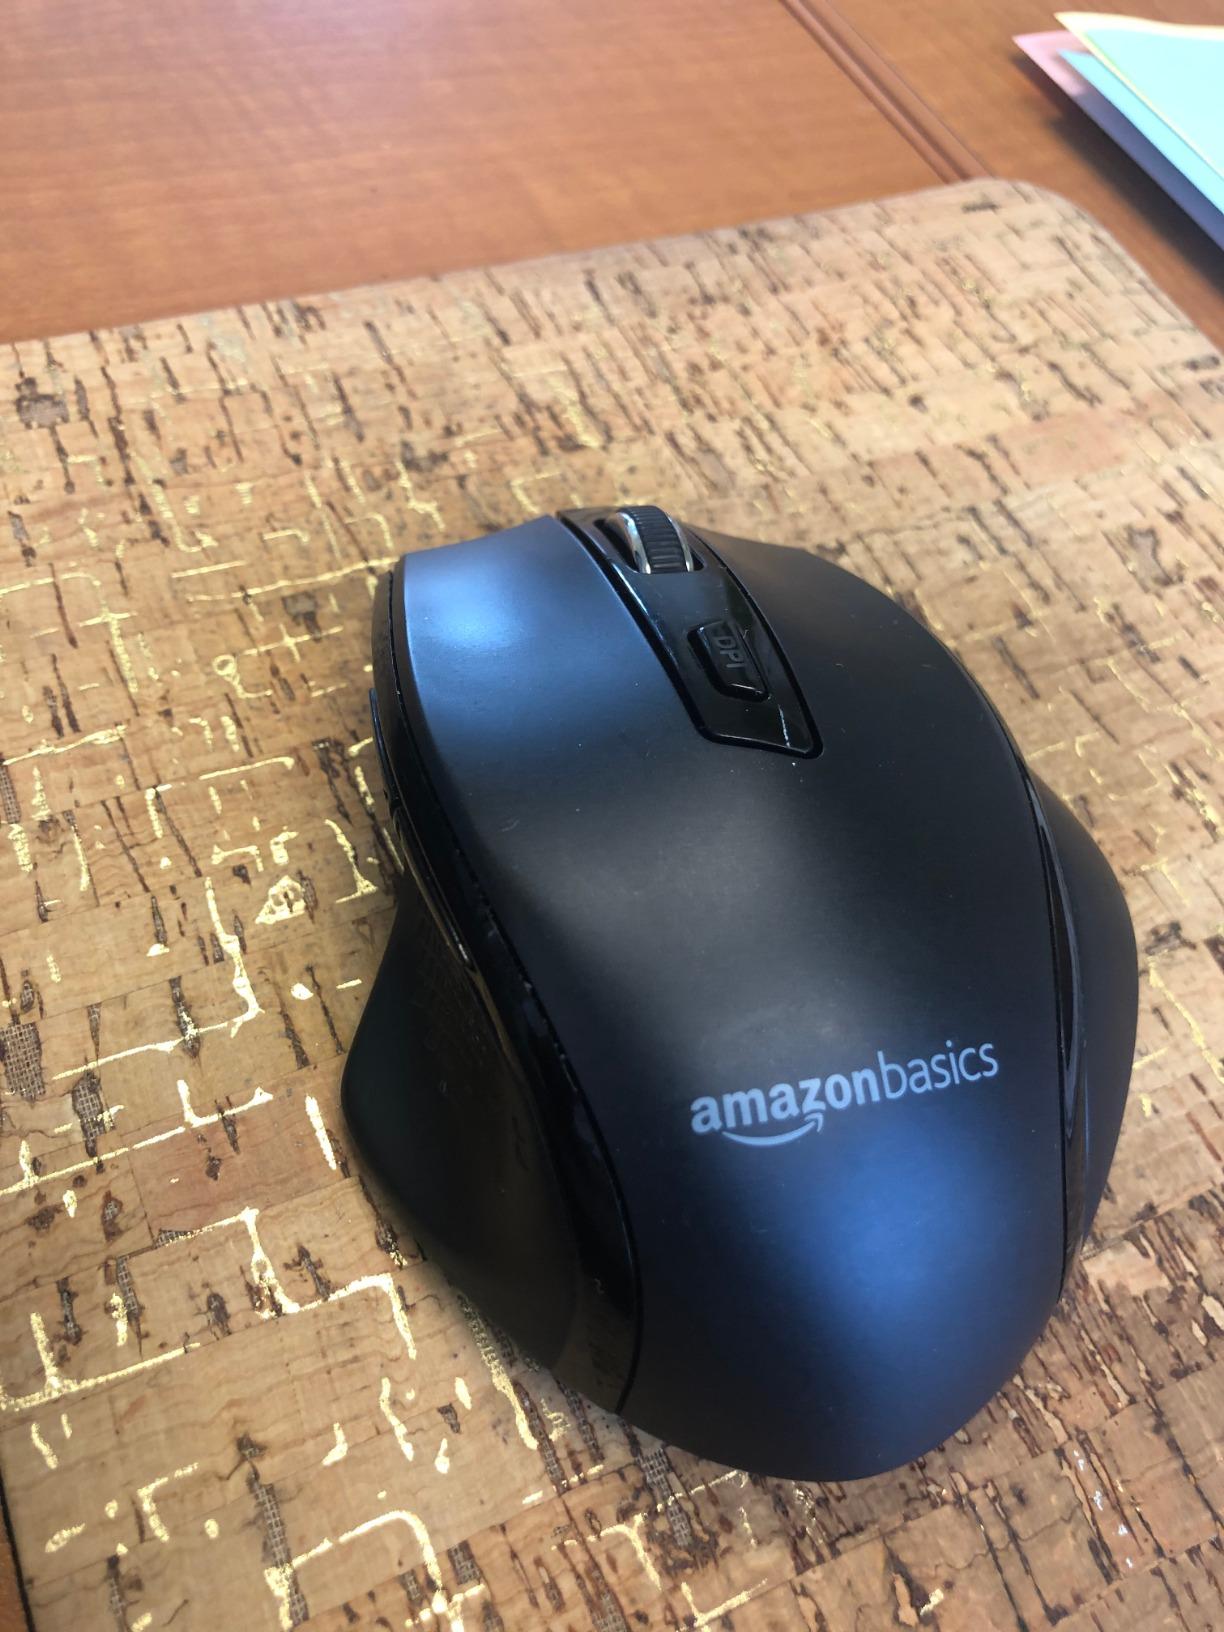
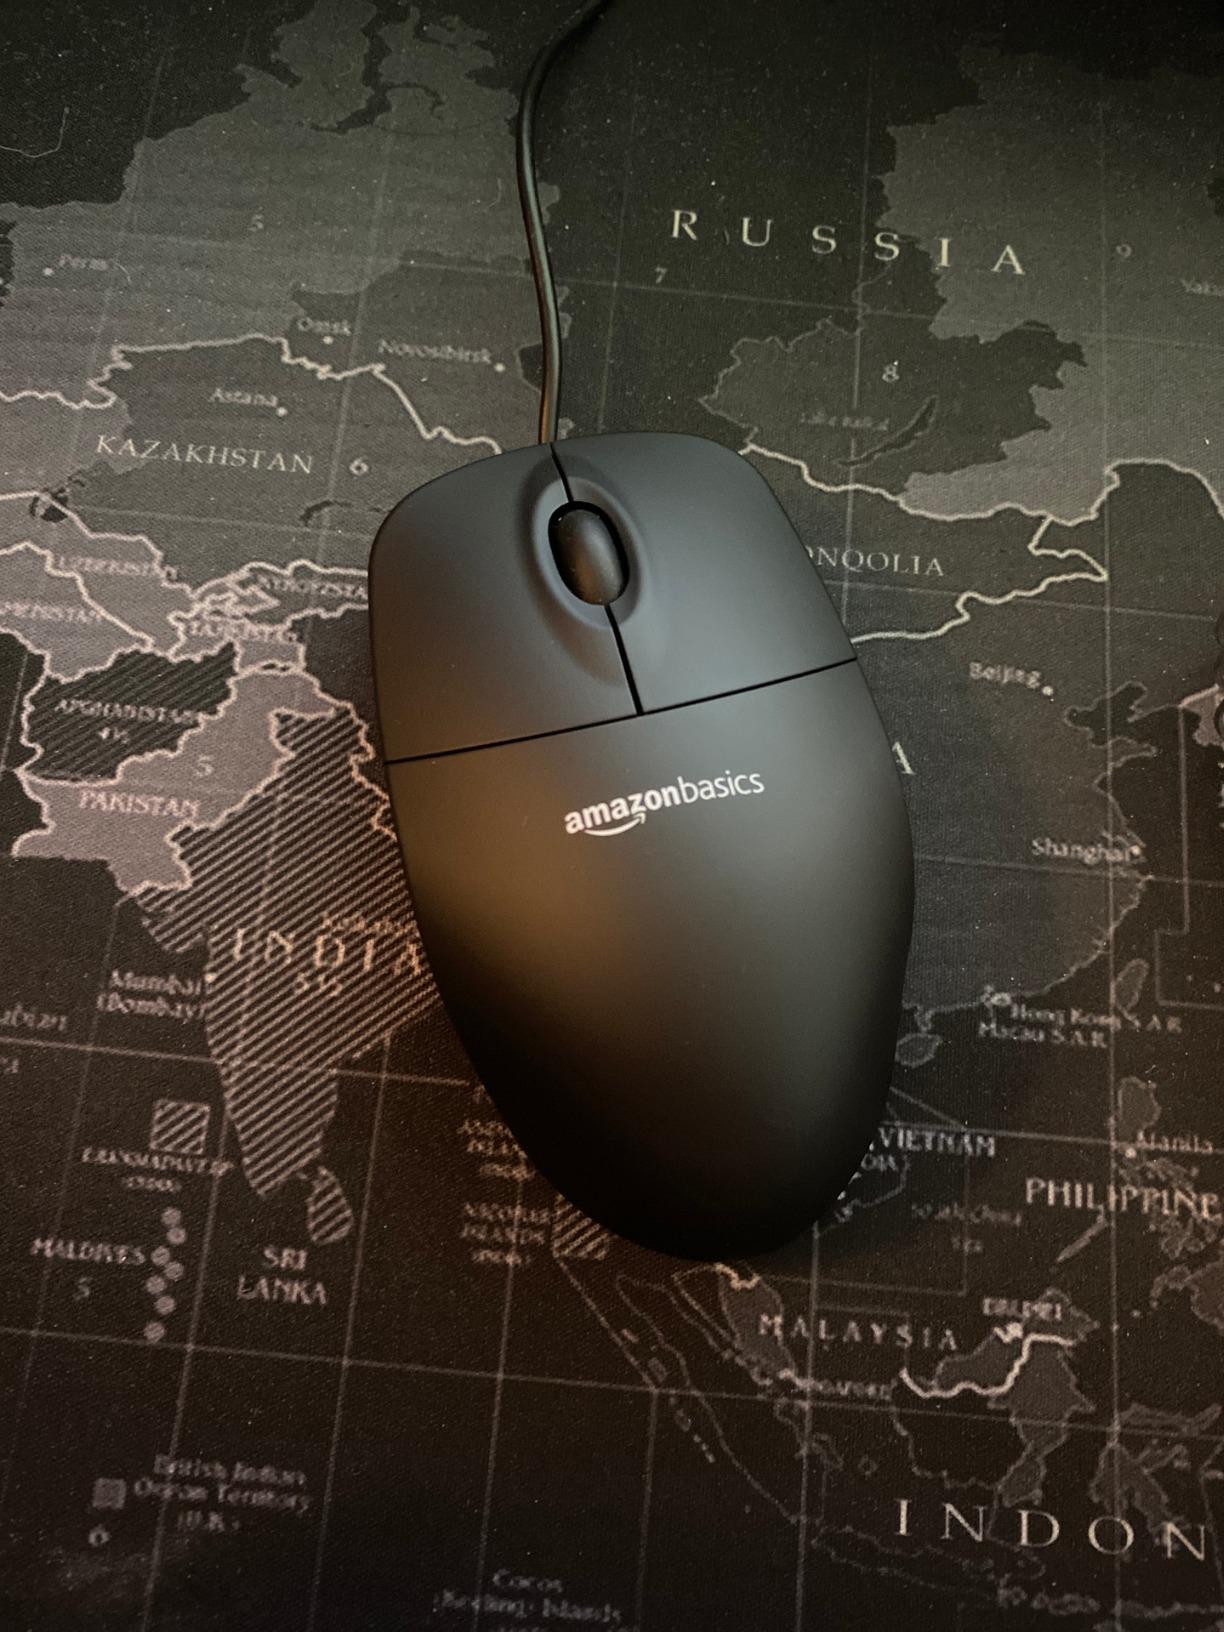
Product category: mouse
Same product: no